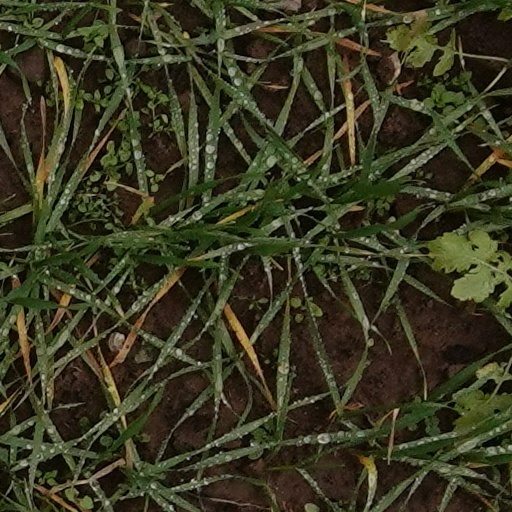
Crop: wheat